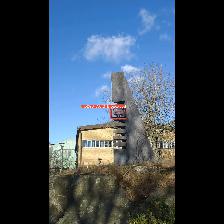
Label: NonHuman